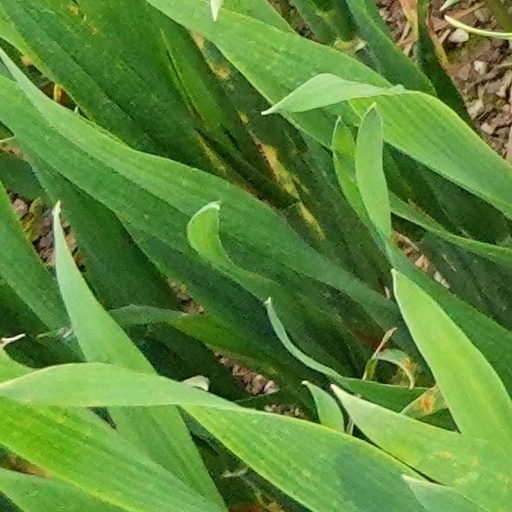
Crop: wheat